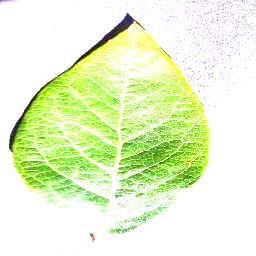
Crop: blueberry
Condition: healthy